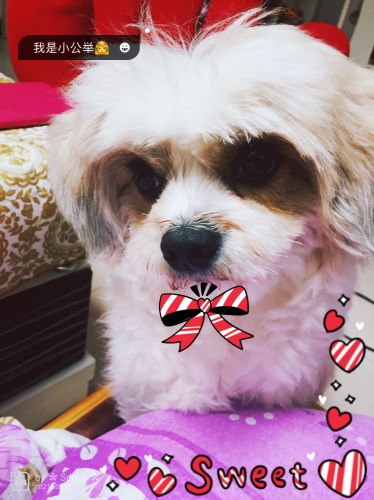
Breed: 480-n000125-Pekinese